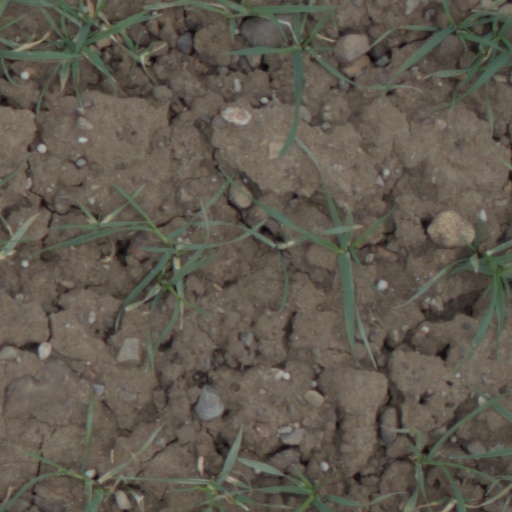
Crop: wheat